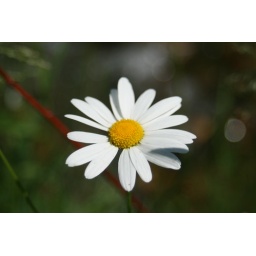
a nice picture of a flower in glacier park, near a small river